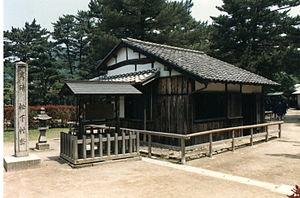
Les sites de la révolution industrielle Meiji au Japon : sidérurgie, construction navale et extraction houillère, en japonais 明治日本の産業革命遺産 製鉄・鉄鋼、造船、石炭産業 forment un patrimoine industriel composé d’une série de vingt-trois monuments se trouvant essentiellement dans la région de Kyushu-Yamaguchi au sud-ouest du Japon. Cet ensemble témoigne du développement industriel rapide qu’a connu le pays entre le milieu du XIXᵉ et le début du XXᵉ siècle, fondé sur la sidérurgie, la construction navale et l’extraction du charbon. Ils illustrent le processus par lequel de Japon féodal a cherché à opérer un transfert de technologie depuis l’Europe et l’Amérique à partir du milieu du XIXᵉ siècle et la manière dont cette technologie a été adaptée aux besoins et aux traditions sociales du pays. Ce processus est considéré comme le premier transfert d’industrialisation réussi de l’Occident vers une nation non occidentale.
Yoshida Shōin 20 septembre 1830 - 21 novembre 1859 est un intellectuel de la fin du shogunat de Tokugawa. De son nom complet : Yoshida Torajirô Fujiwara-no-Norikata, également déifié sous le nom de Shōin no mikoto, au sanctuaire Shōin-jinja qui lui est consacré. Il a dédié sa courte vie à instruire beaucoup d'Ishin Shishi qui ont apporté une contribution exceptionnelle à la restauration de Meiji.